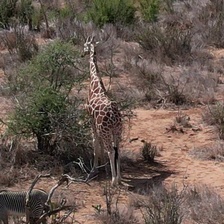
Pose orientation: back-left